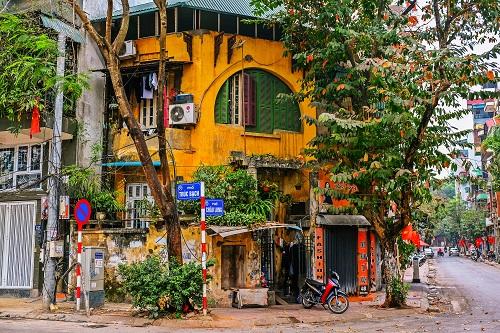
phía trước căn nhà được sơn màu vàng có một chiếc xe máy màu đỏ